32nd anniversary of the 1989 Tiananmen Square protests and massacre

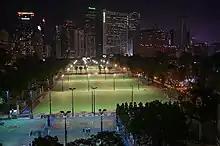
A usually brimming Victoria Park, Hong Kong, on the night of 4 June 2021

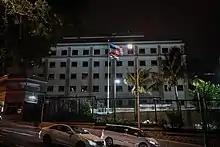
A candle-lit US Consulate, Hong Kong, on the night of 4 June 2021

Among arrests of 24 prominent democracy activists relating to the 2020 memorials, Joshua Wong received a 10-month prison sentence in May for participating in the vigil, and three others were sentenced to four to six months. As of 5 June 2021, twenty more activists were to be arraigned on 11 June on similar charges.